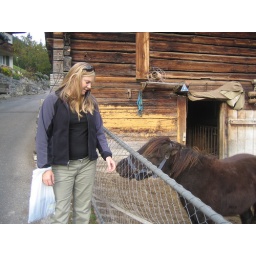
A cute little horse in Murren. It almost bit Jimmys finger.